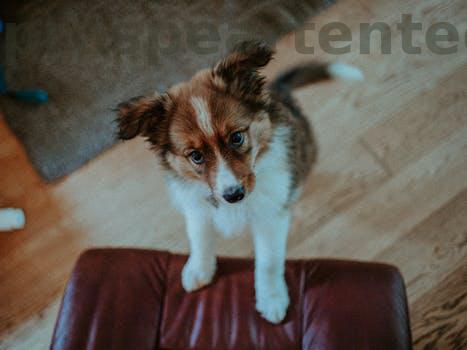
Label: Watermark